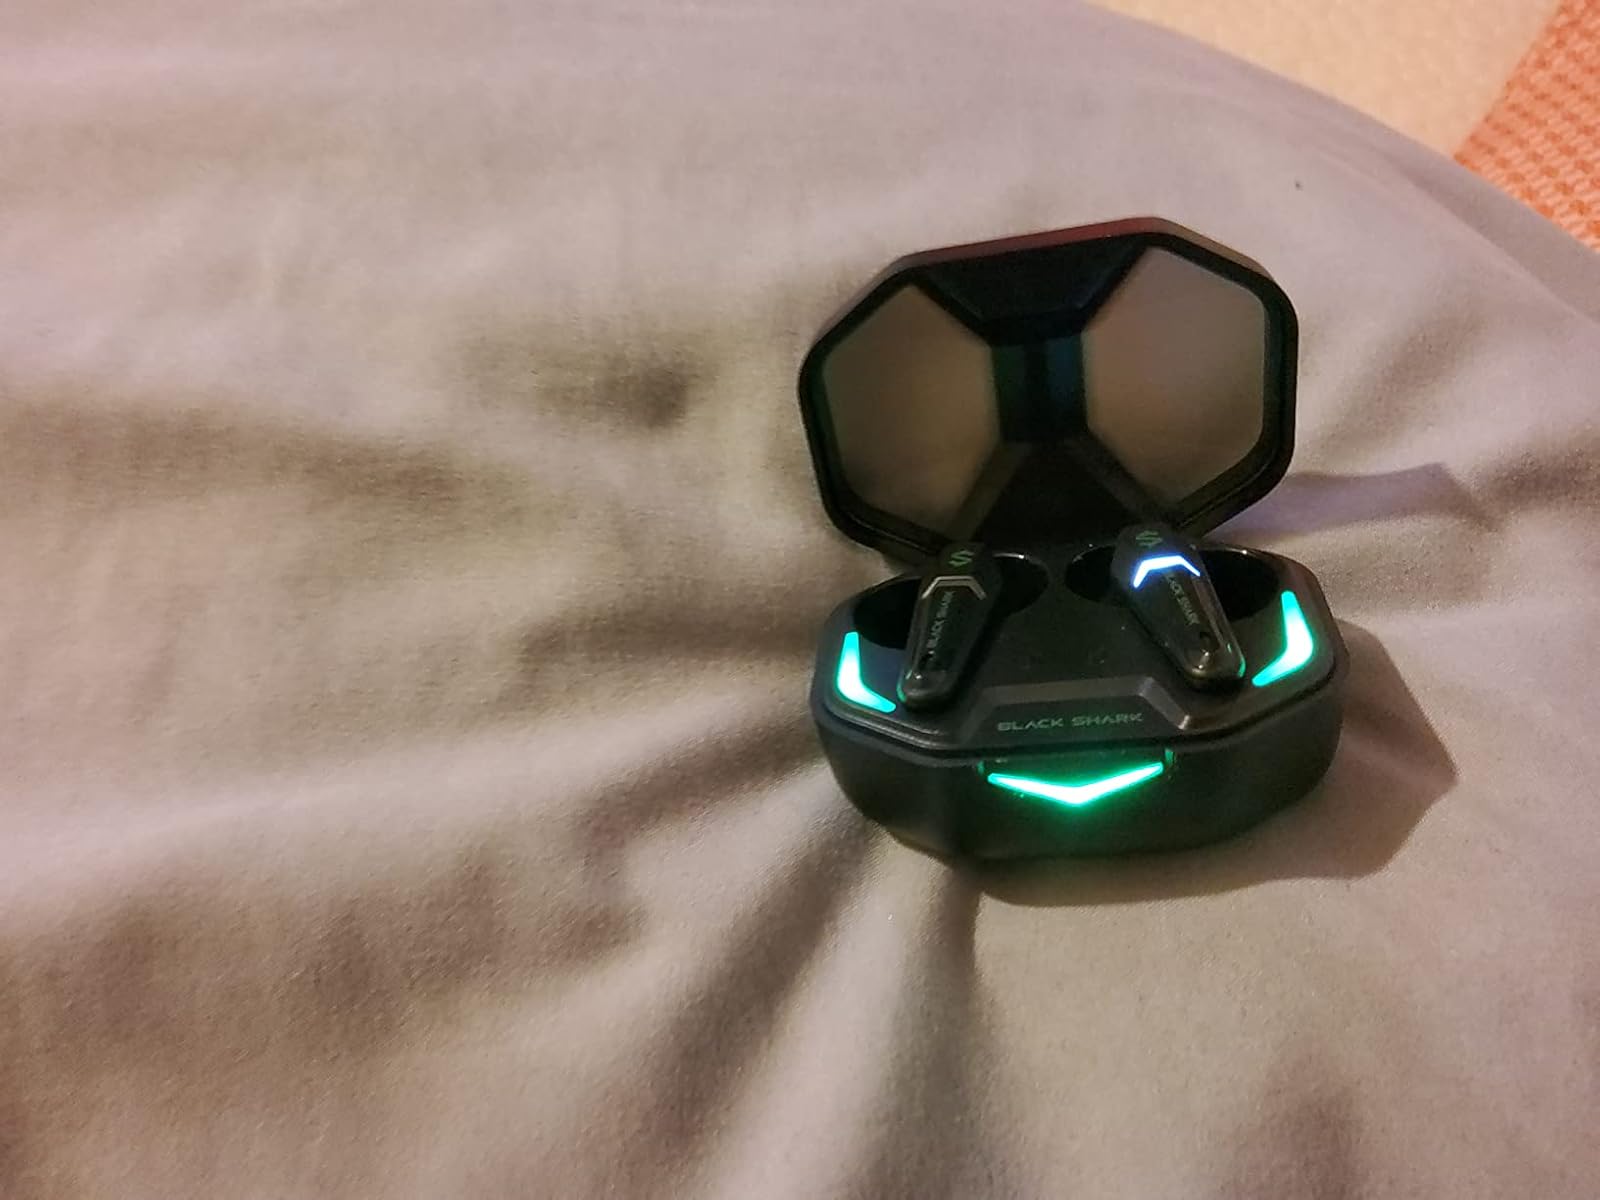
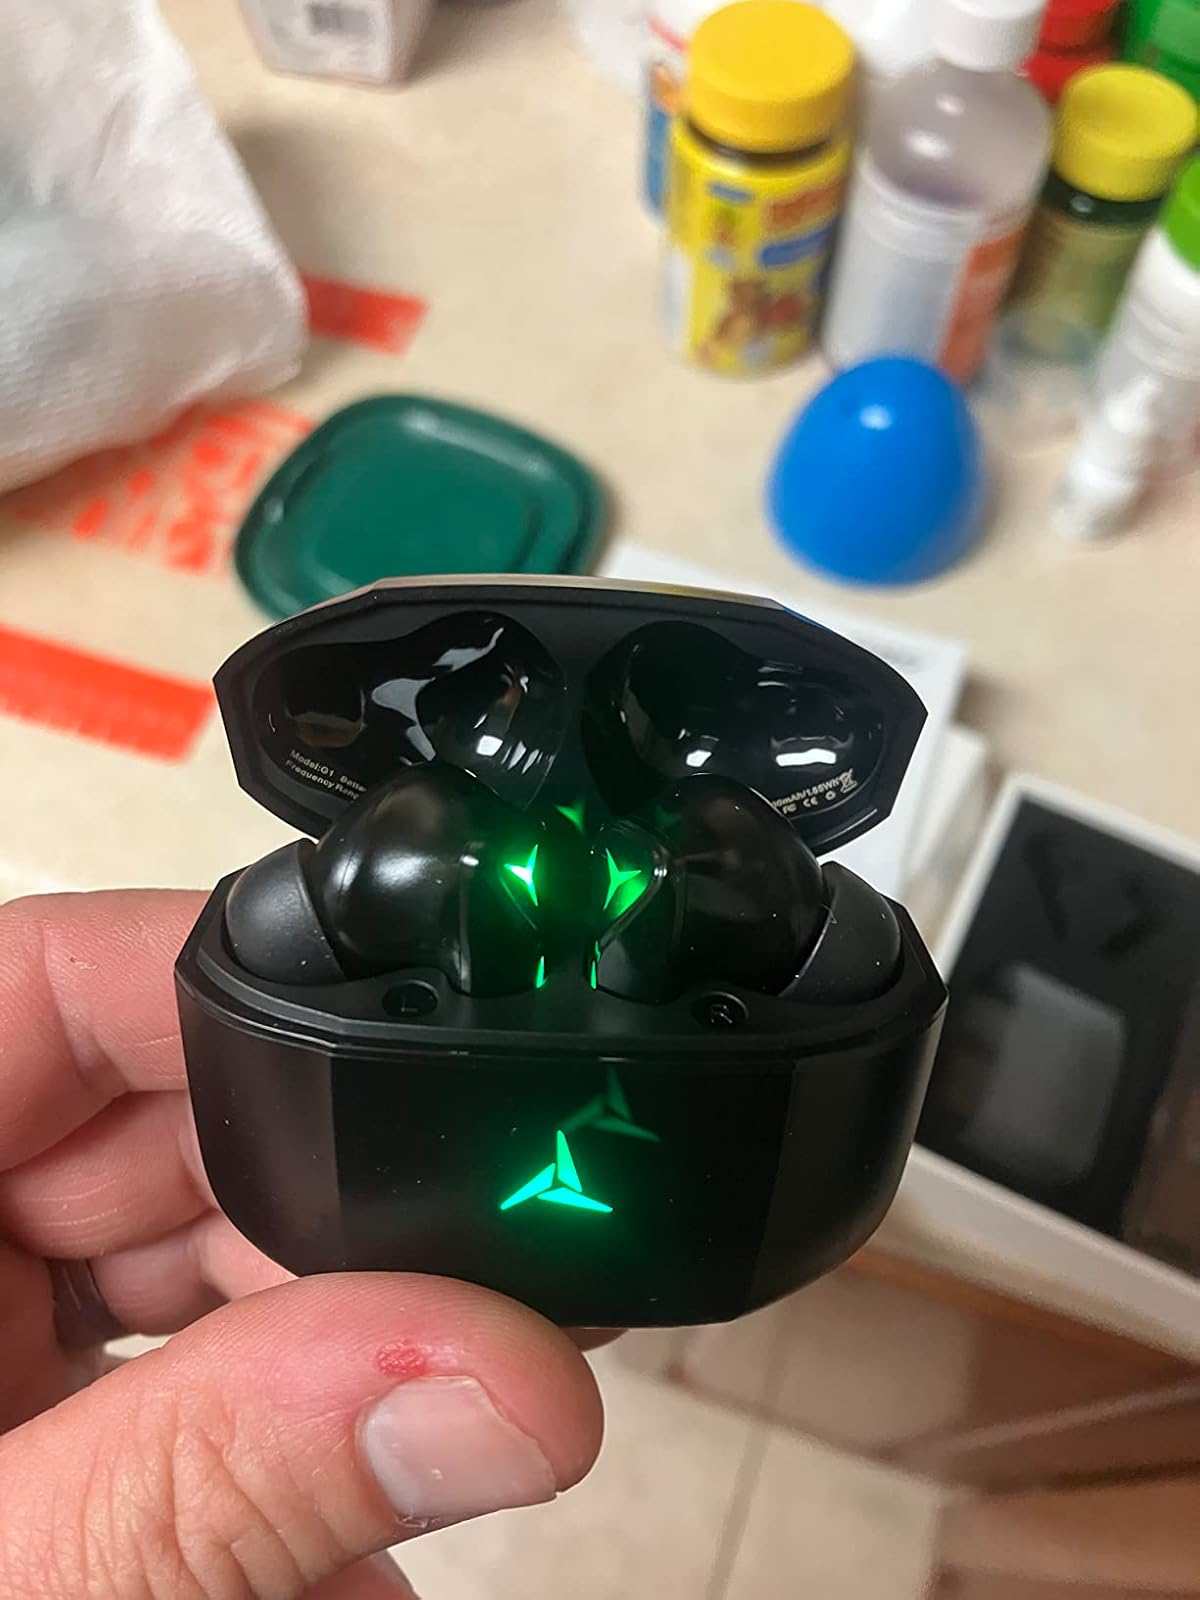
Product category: earbuds
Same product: no